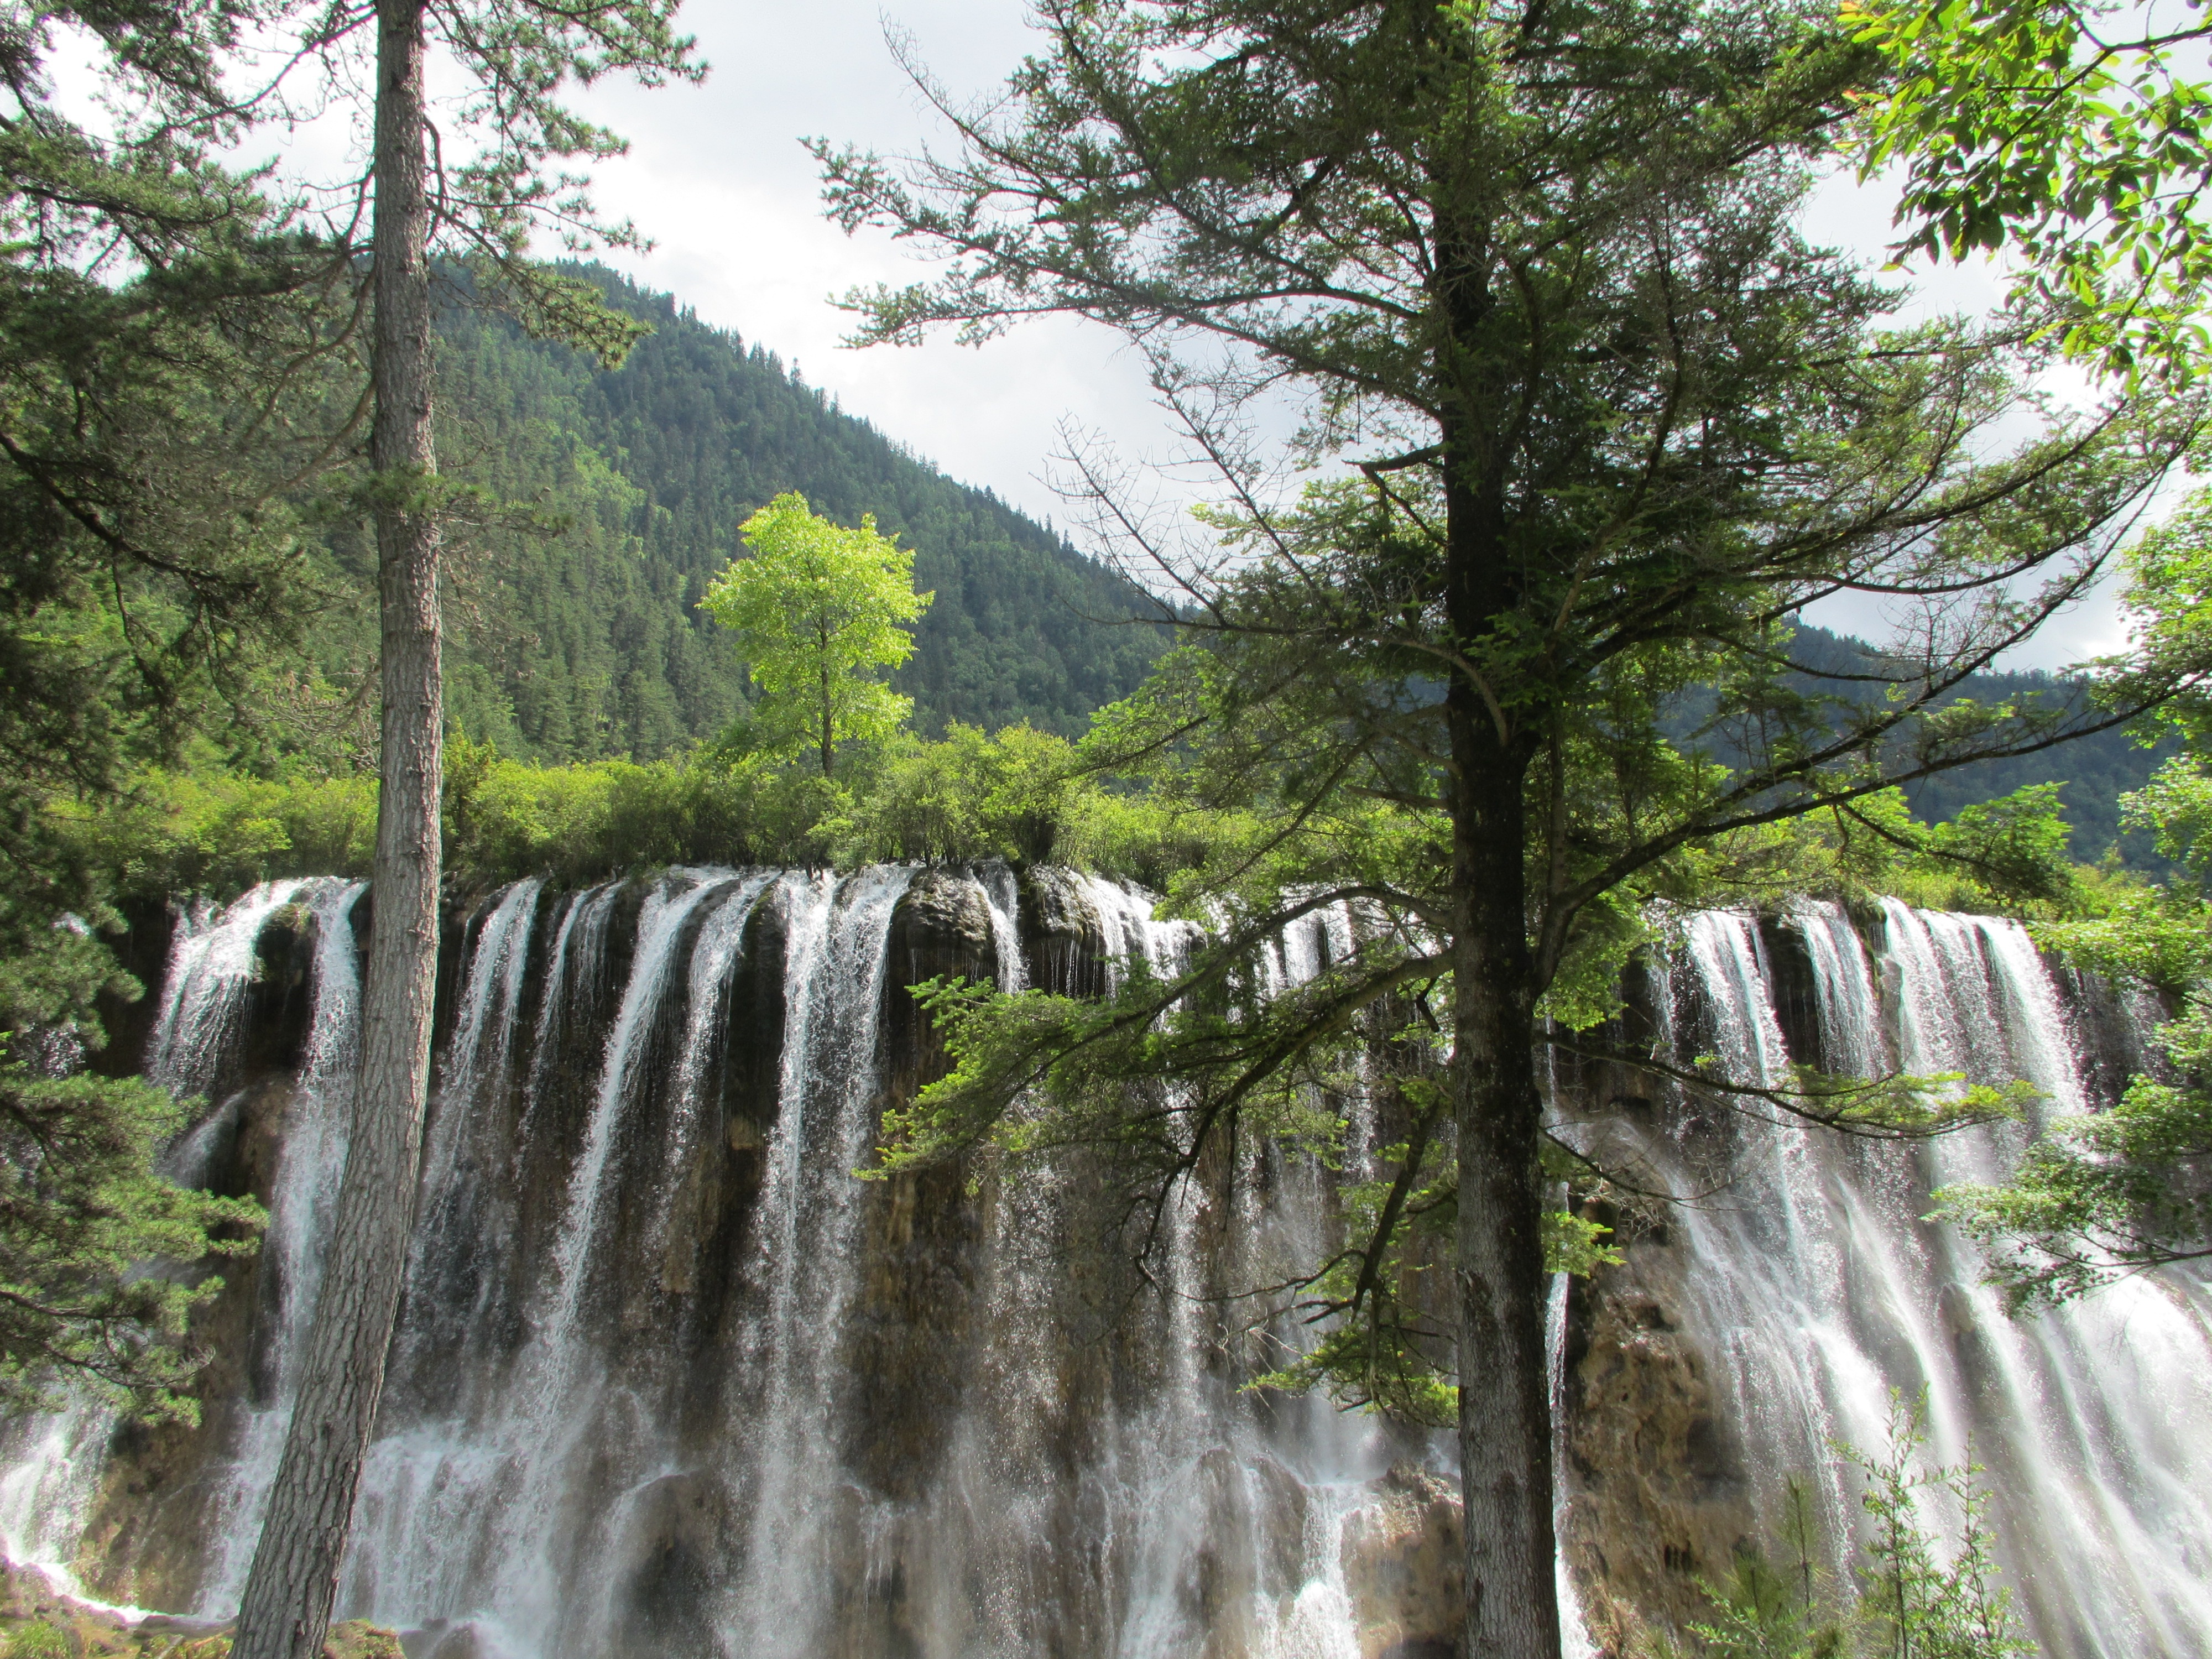
forest, waterfall, stream, jungle, body of water, rainforest, falls, wasserfall, water feature, watercourse, the scenery, jiuzhaigou, nature reserve, state park